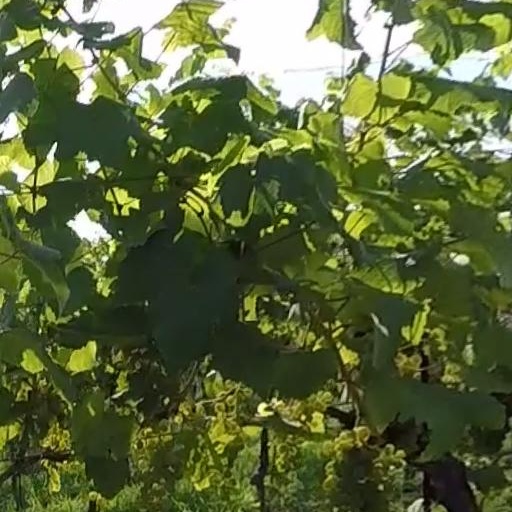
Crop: grape